Greater Austin

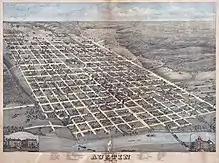
An 1873 illustration of Austin

In 1861, with the outbreak of the American Civil War, voters in Austin, Bastrop, and other Central Texas communities and counties voted against secession. However, as the war progressed and fears of attack by Union forces increased, the communities contributed hundreds of men to the Confederate forces. With the end of the war and the emancipation of Texas slaves, the African American population of the area swelled dramatically. Black communities such as Wheatville, Pleasant Hill, and Clarksville were established around Austin by these newcomers. The postwar period saw dramatic population and economic growth. The town of Bastrop became a significant manufacturing center producing iron, coal, and textiles. The Chisolm Trail, one of the major routes for exporting cattle, passed through the region. The opening of the Houston and Texas Central Railway, connecting Austin with Houston, transformed Austin into the major trading center for the region. However, as new railroads were built through the region in the 1870s, Round Rock and other communities took over much of Austin's role as a trading center. In 1868 the Coronal Institute was established in San Marcos and in 1873 Texas University (later renamed Southwestern University) was opened in Georgetown following the consolidation of five earlier colleges. During the 1880s Austin gained new prominence as the state capitol building was constructed and other universities were established in the area, most notably the University of Texas. Cattle and cotton production were major economic drivers for many outlying communities. In the late 19th century Austin expanded its city limits to more than three times its former area and the Austin Dam was built to power a new street car line and the new municipal water system.